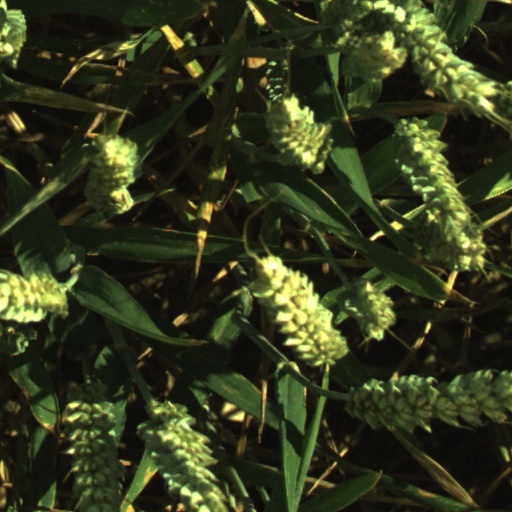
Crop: wheat